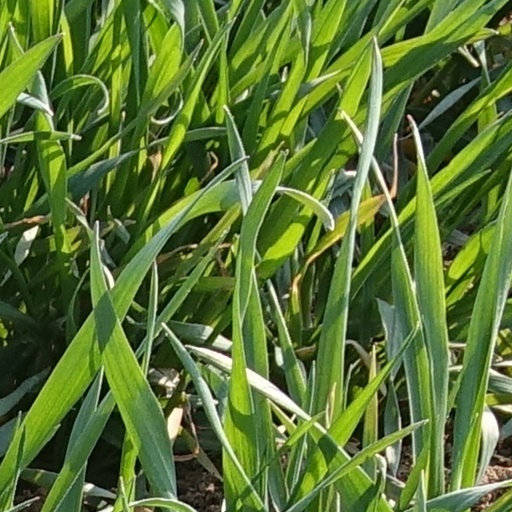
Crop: wheat